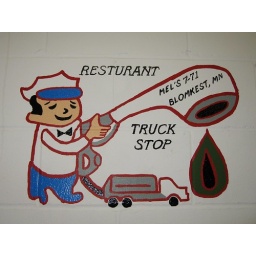
sign in the bathroom at mel's 7-71